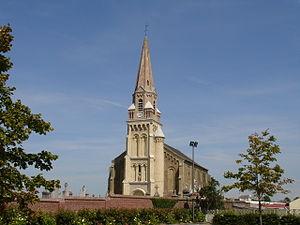
Église de Coulogne
Coulogne est une commune française située dans le département du Pas-de-Calais en région Hauts-de-France.